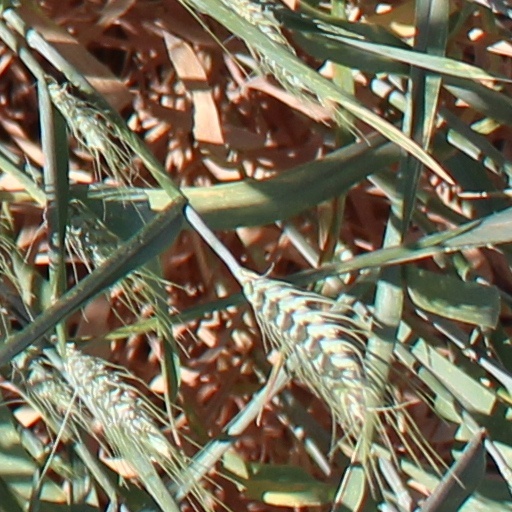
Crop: wheat